Bowing in Japan

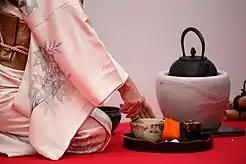
Tea ceremony

The is a traditional art form in Japan featuring the ritualistic preparation and consumption of powdered green tea along with matching Japanese desserts. Every single element of the experience, from the calligraphy on the walls to the decorations of the utensils, is carefully tailored according to the aesthetic concepts of the host to match the season and theme of the gathering. Therefore, it is important for the guests to show their gratitude for the host's hard work by behaving in a humble and respectful manner.